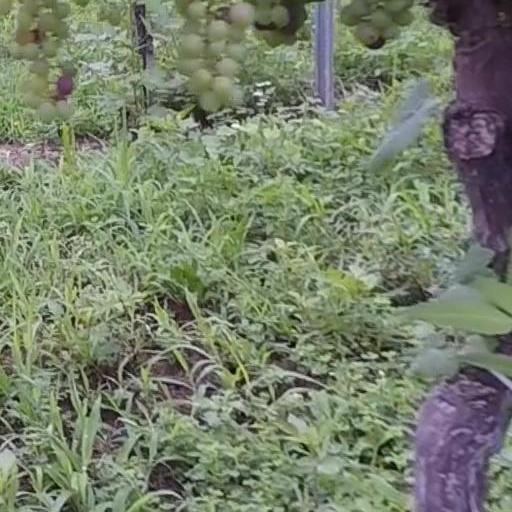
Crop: grape